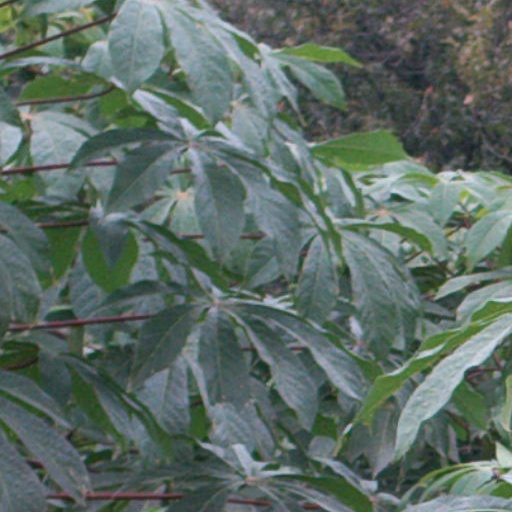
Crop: cassava